Merced, California

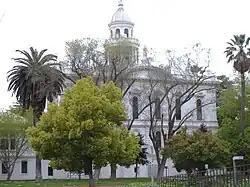
The historic Merced County Courthouse, built in 1875.

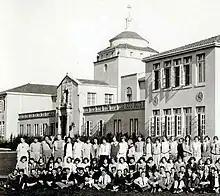
The original Spanish Revival style Merced High School, demolished 1974

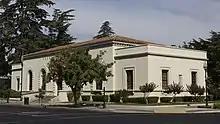
The Merced Post Office was built in 1933 in a Spanish Colonial Revival style by architects Allison & Allison.

The first Merced post office opened in 1870. Merced incorporated in 1889 and now operates under the council-manager form of government.